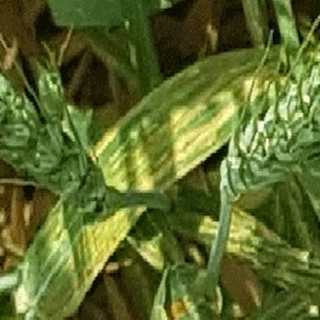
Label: wheat_yellow_rust